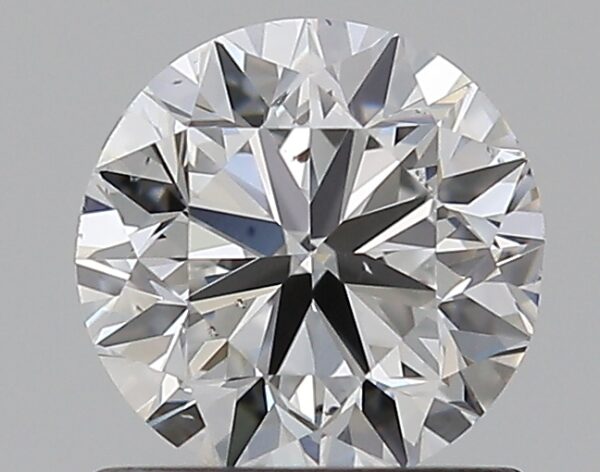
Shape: round
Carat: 0.9
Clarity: SI1
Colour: E
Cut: VG
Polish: EX
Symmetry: VG
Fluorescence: N
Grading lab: GIA
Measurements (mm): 5.97 x 6.04 x 3.84